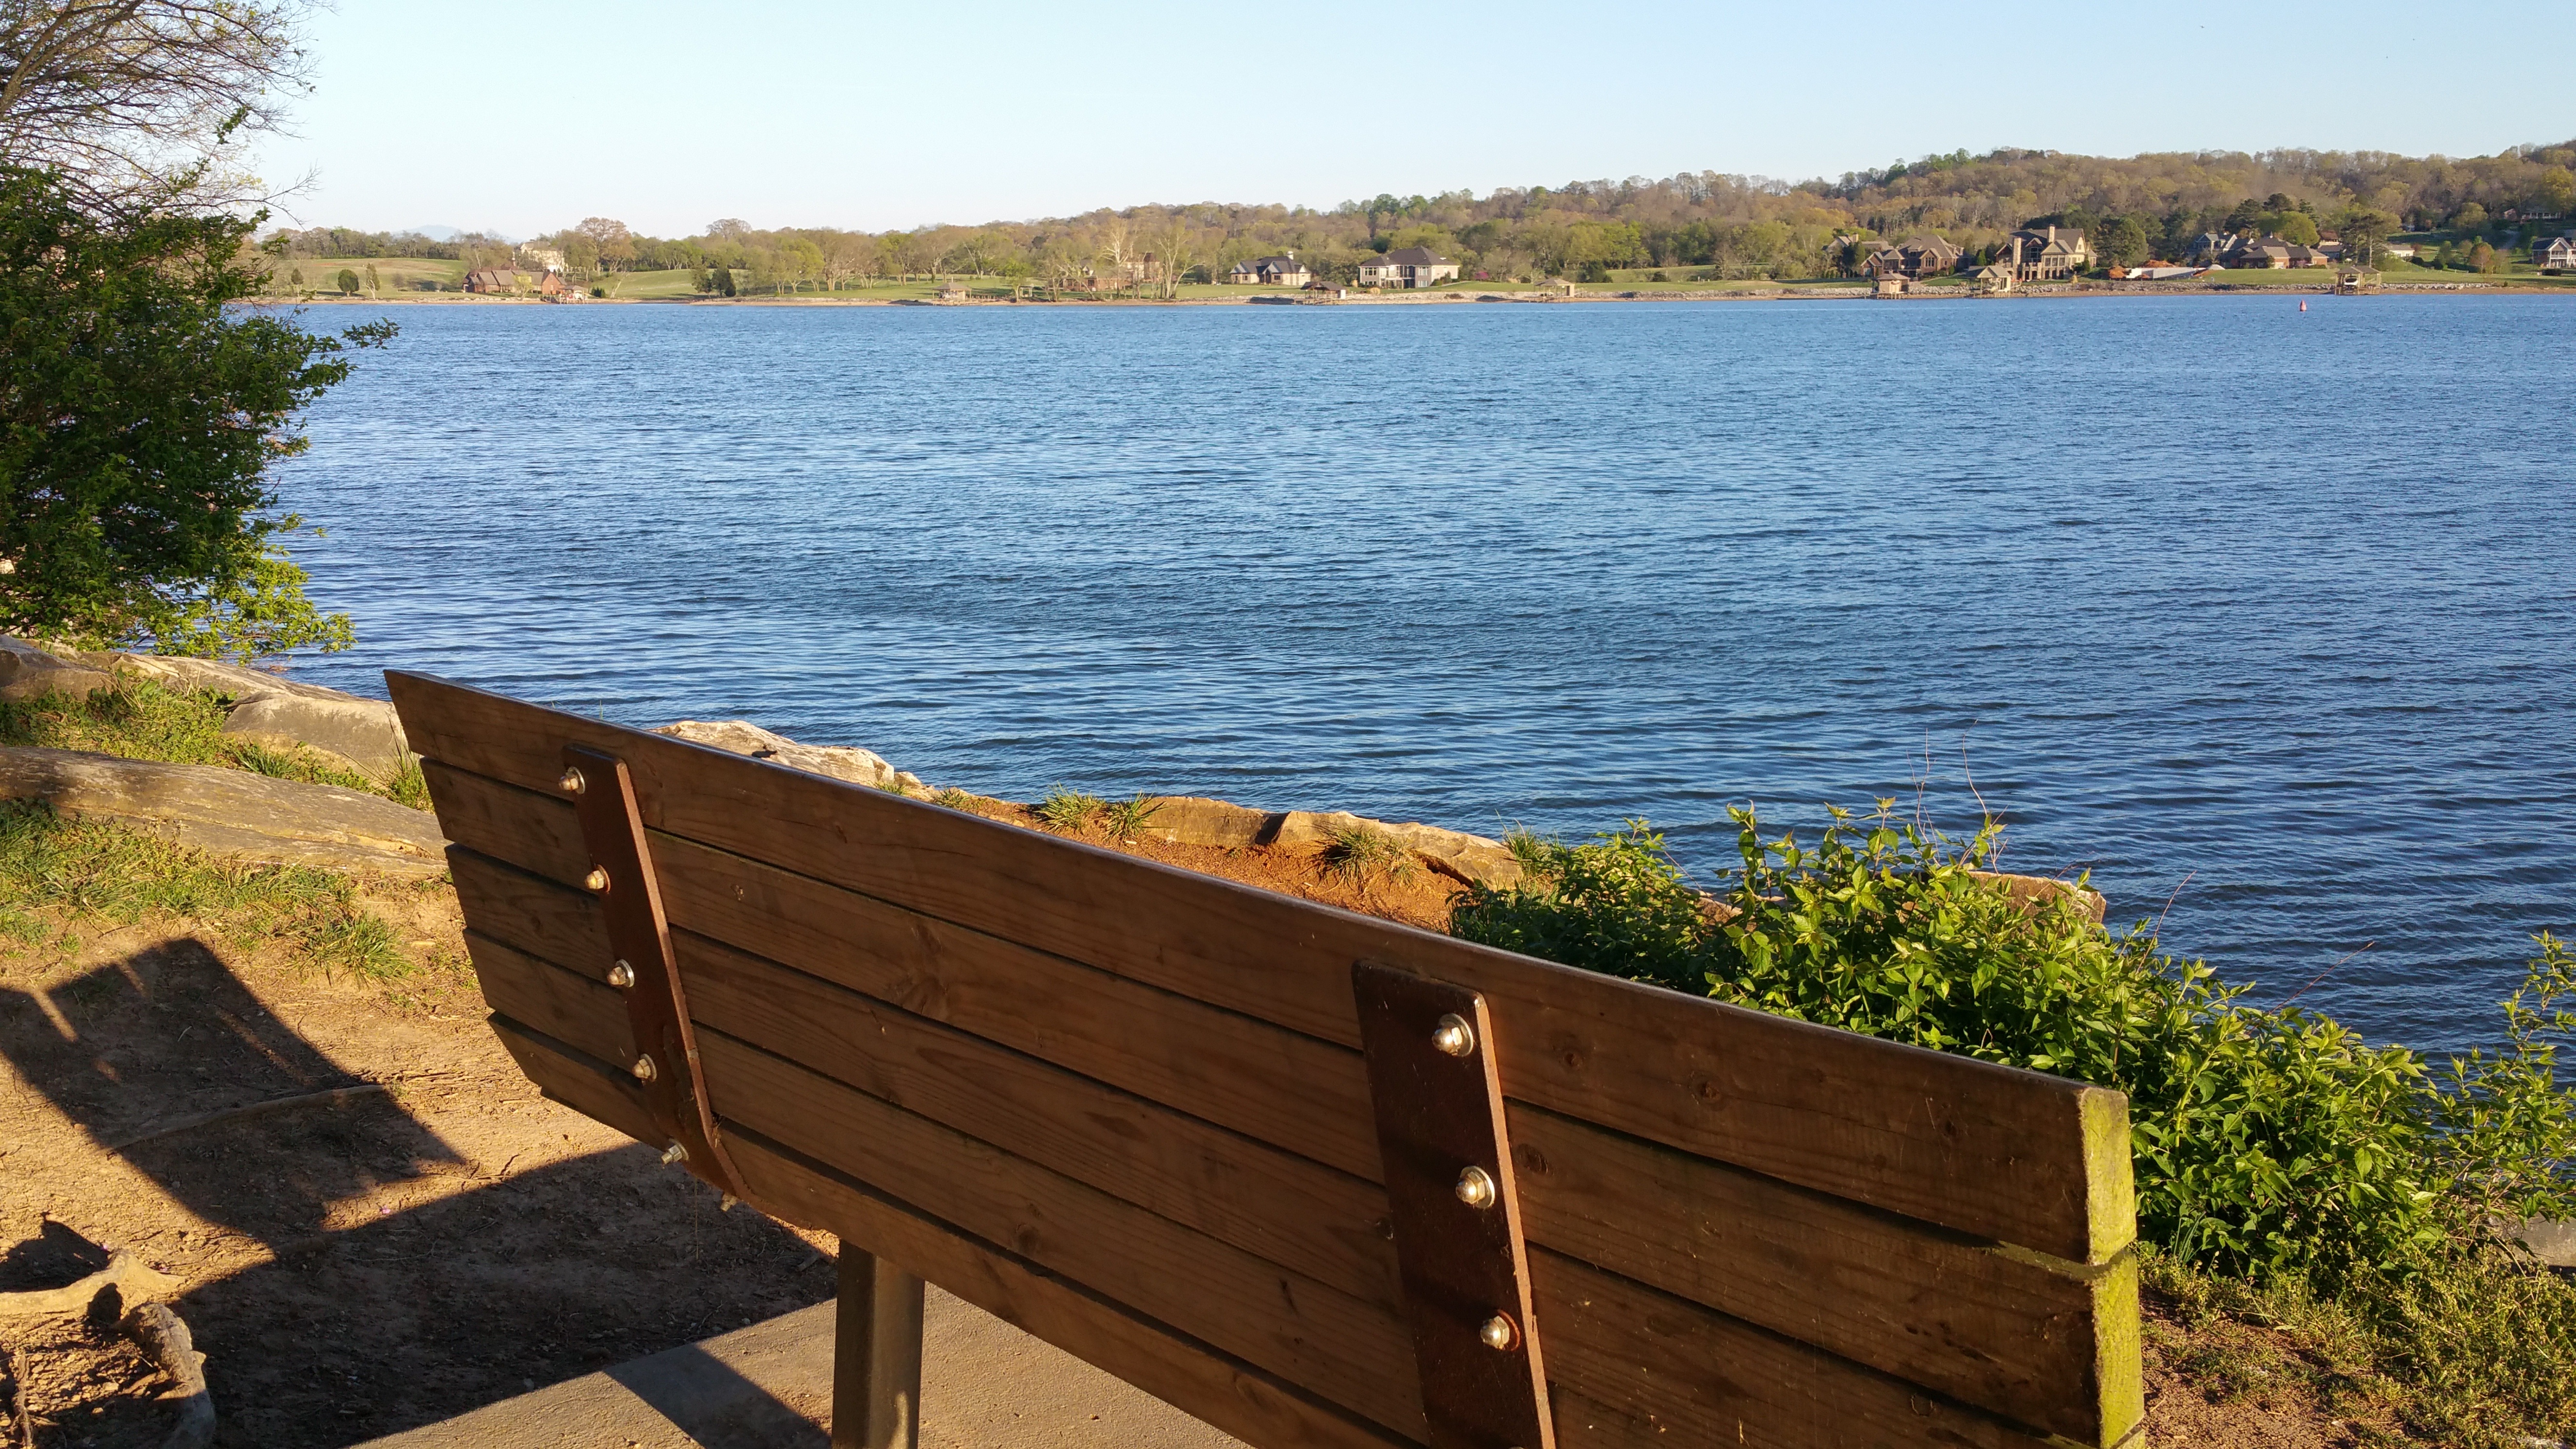
landscape, dock, bench, lake, river, cottage, bay, property, reservoir, tennessee